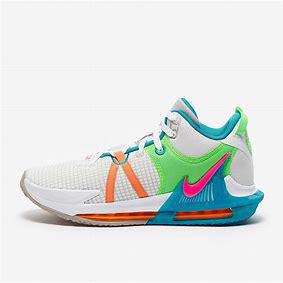
Brand: Nike
Model: Lebron Witness 7